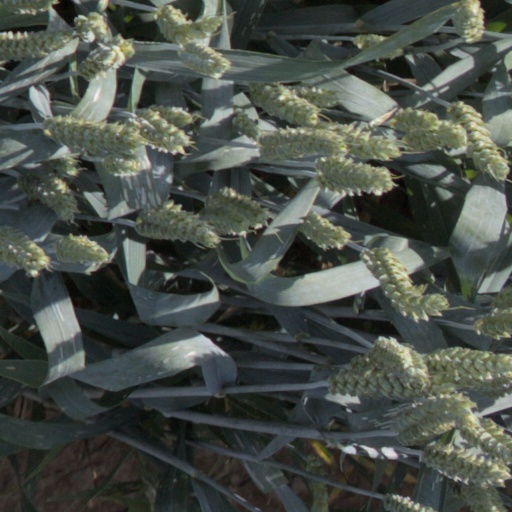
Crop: wheat